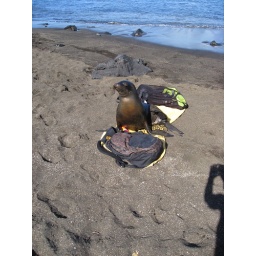
Sea lion takes over a towel